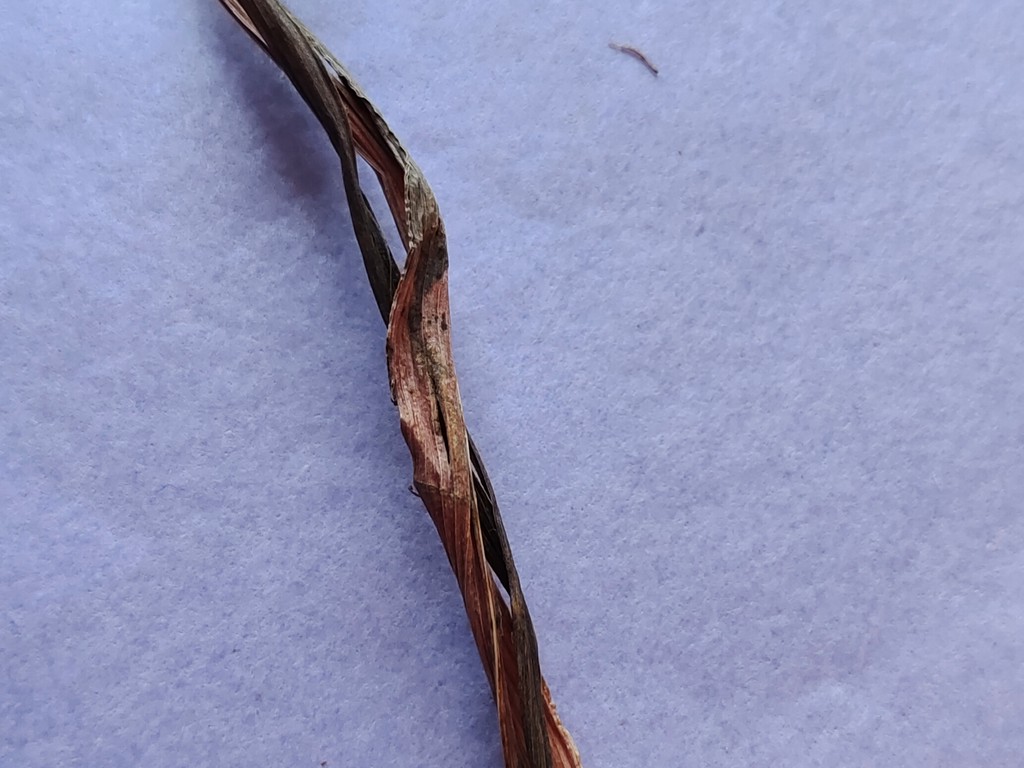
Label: Dried